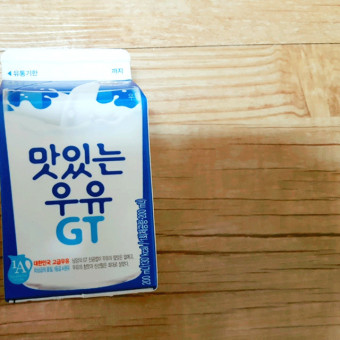
Label: paper